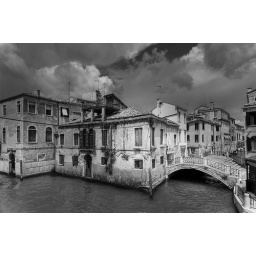
Venezia in bianco e nero - Venice on black and white